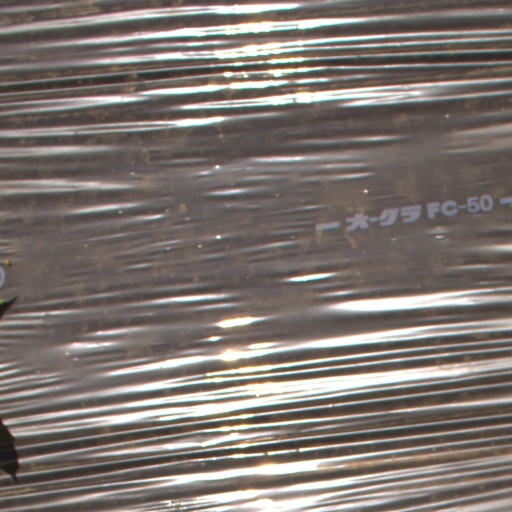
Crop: Jerusalem artichoke